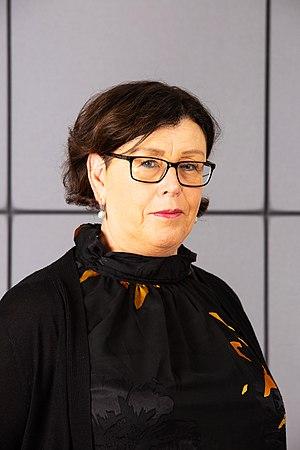
Veronica Thörnroos, née le 16 juillet 1962, est une femme politique finlandaise, membre du Centre ålandais. Elle est Première ministre des îles Åland depuis 2019.